Lei (garland)

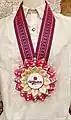
Pink rosette leis worn by Vice President Leni Robredo during a campaign rally in Pampanga, Philippines

The old custom for welcoming guests in the Philippines is by giving a flower necklace made of sampaguita, the country's national flower. However, in the recent years, more affordable options has emerged. This became popular over time as fresh flowers are hard to maintain especially during long events. One of the popular modern option are rosette leis, it is made of Brocade cut into necklace of various designs and a center piece flower petals made of satin ribbon.